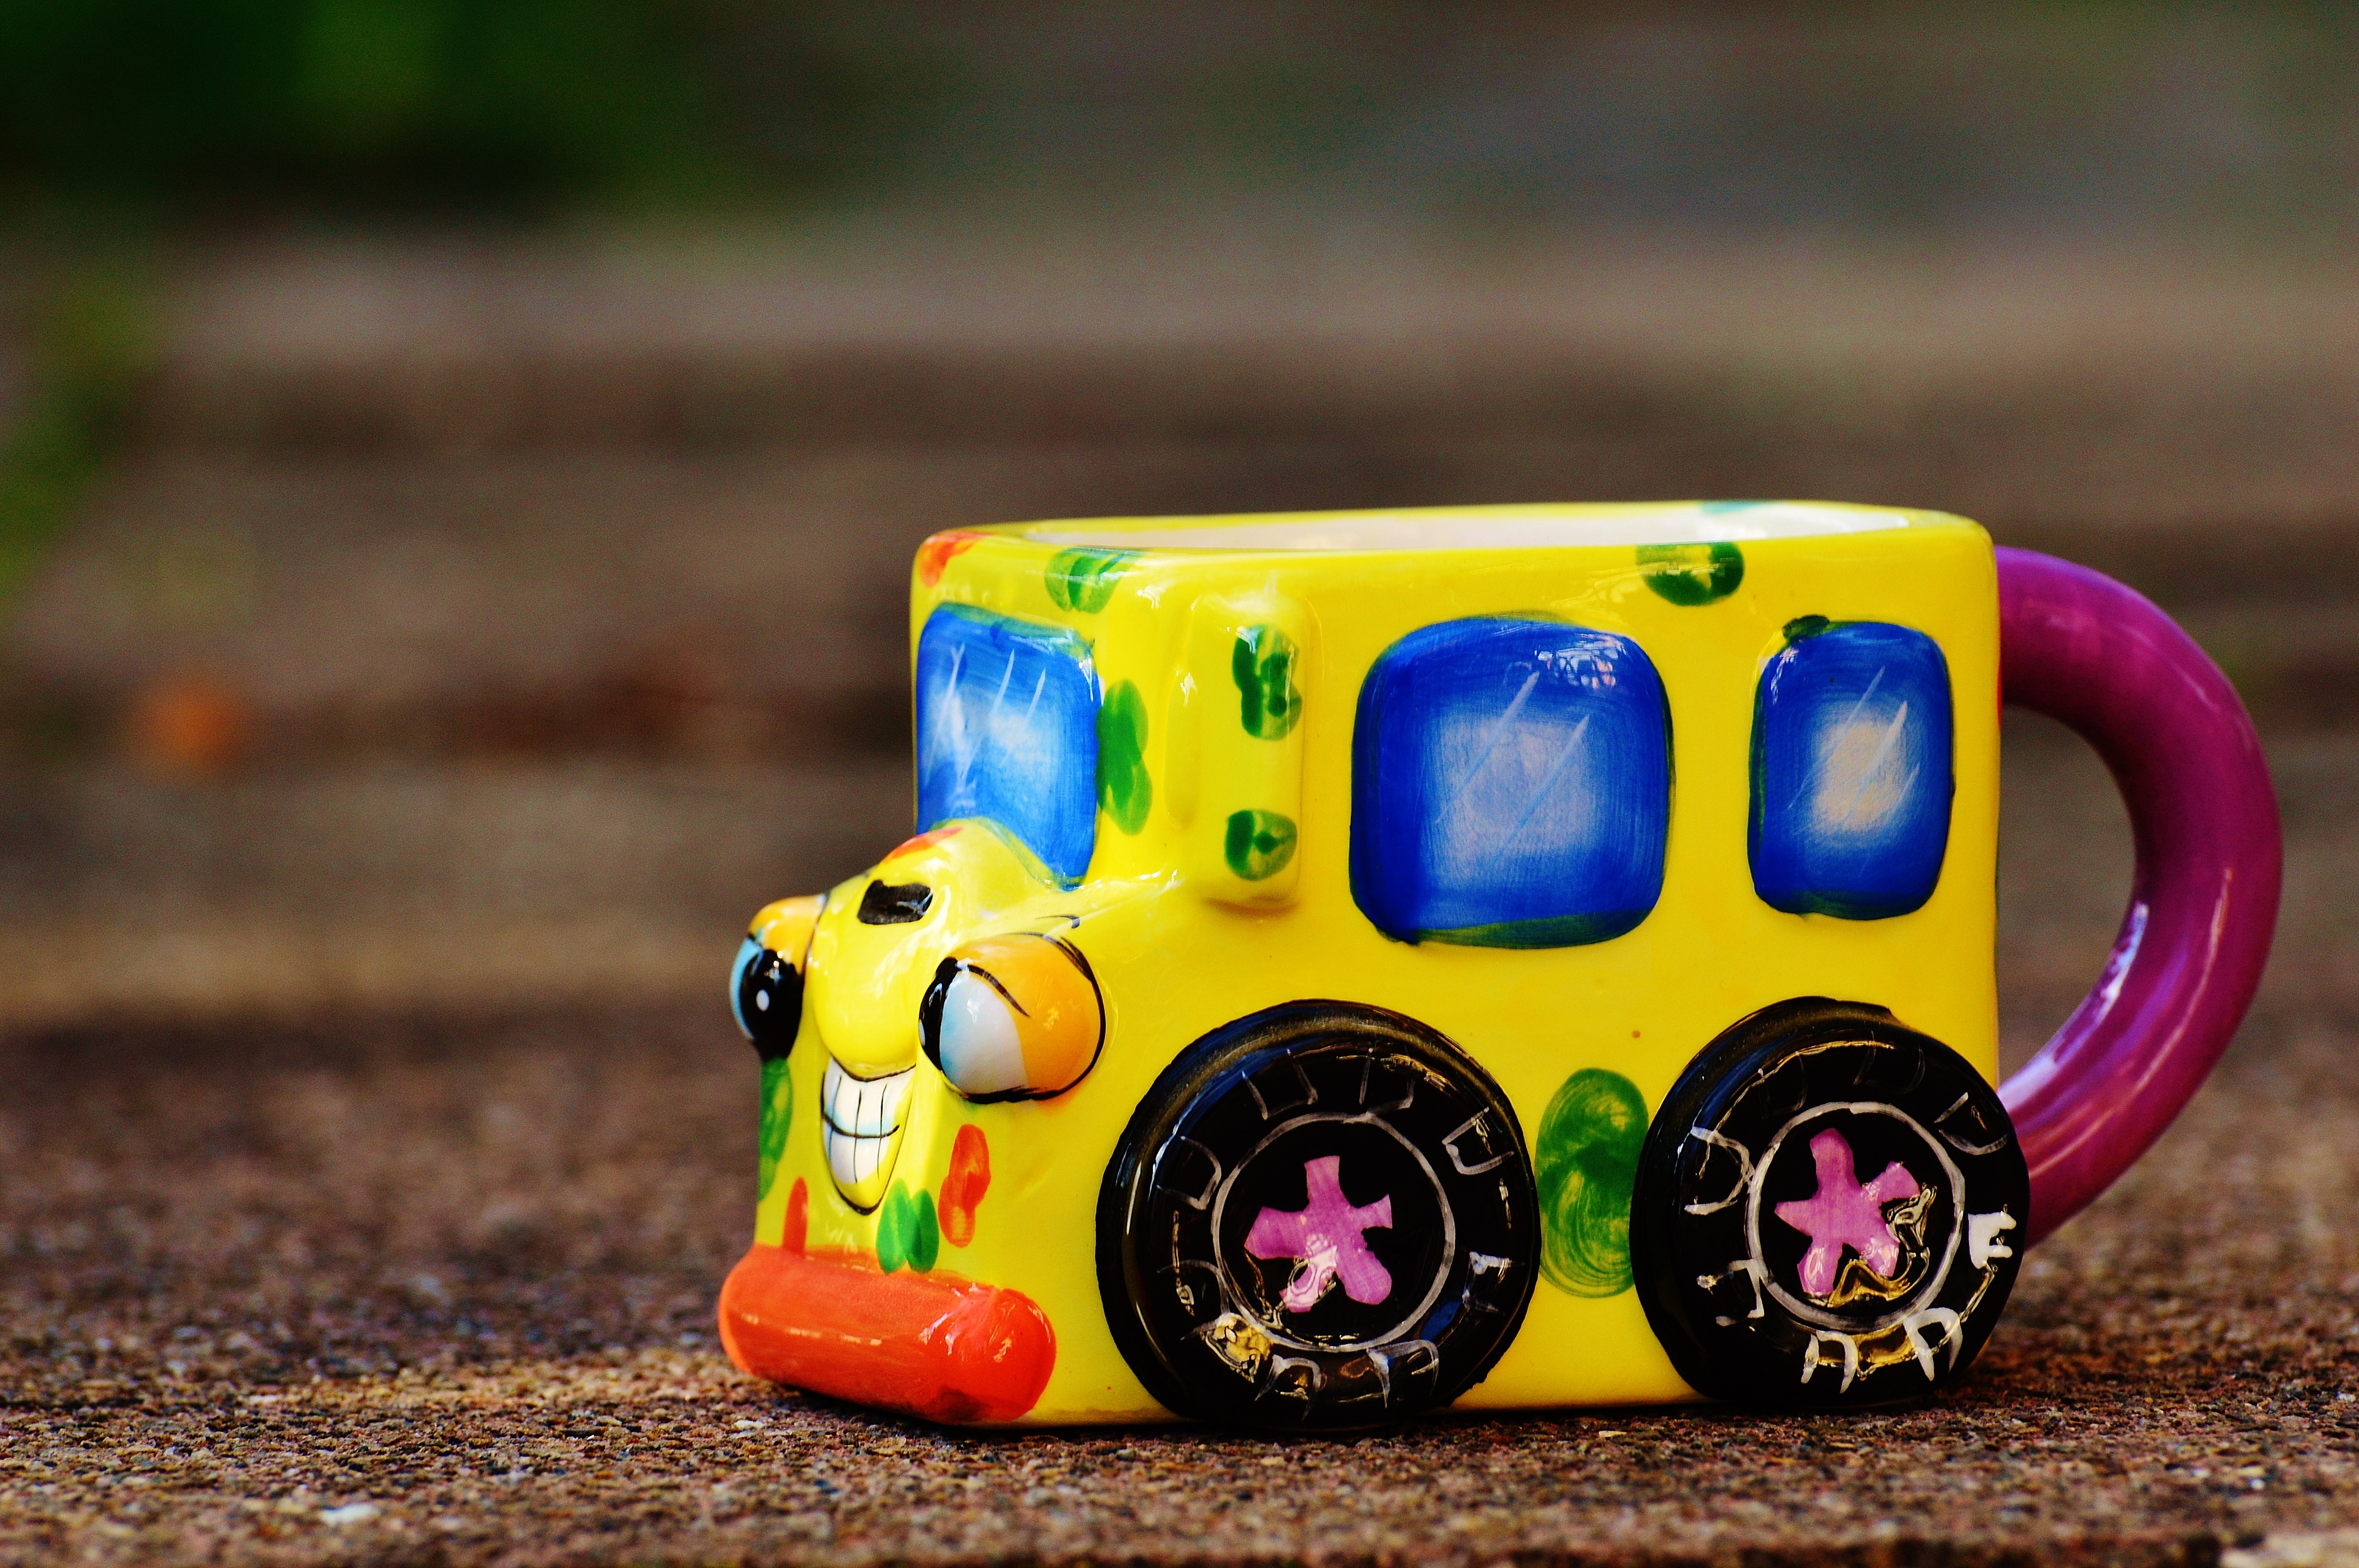
play, cute, cup, color, ceramic, auto, drink, yellow, toy, face, children, funny, drinking cup